Laboratory technician

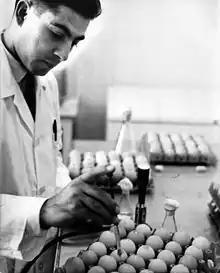
An Iranian laboratory technician at work

A laboratory technician or (informally) lab tech is a person who works in a laboratory performing analytical or experimental procedures, maintaining laboratory equipment.